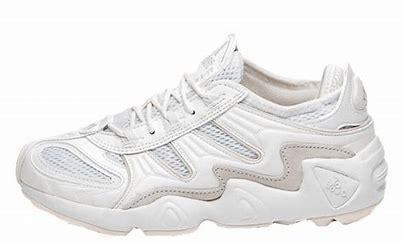
Brand: Adidas
Model: FYW S 97